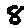
Label: 8